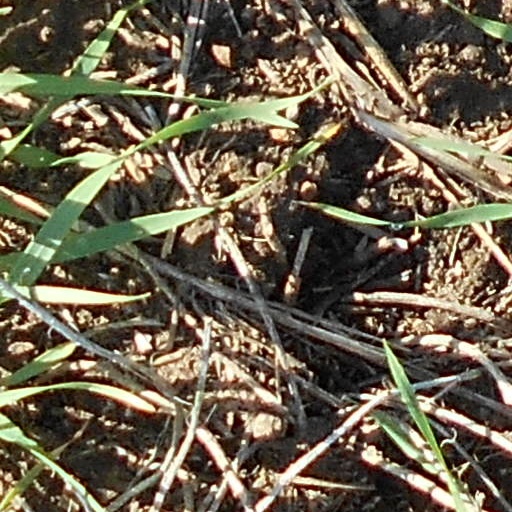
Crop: wheat